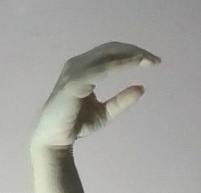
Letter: jeem